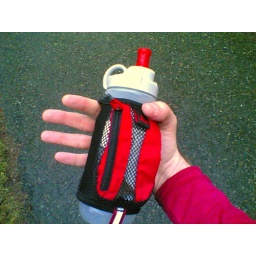
picked this water bottle up this week... it's especially designed for running and came in quite handy.